Zac Stacy

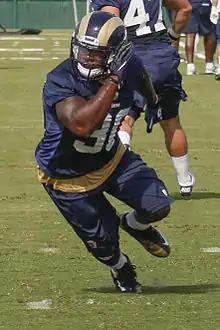
Stacy with the St. Louis Rams in 2013

Zachary Latrell Stacy (born April 9, 1991) is an American former professional football player who was a running back in the National Football League (NFL). He played college football for the Vanderbilt Commodores and was selected by the St. Louis Rams in the fifth round of the 2013 NFL draft. He was also a member of the New York Jets, Saskatchewan Roughriders, and Memphis Express.